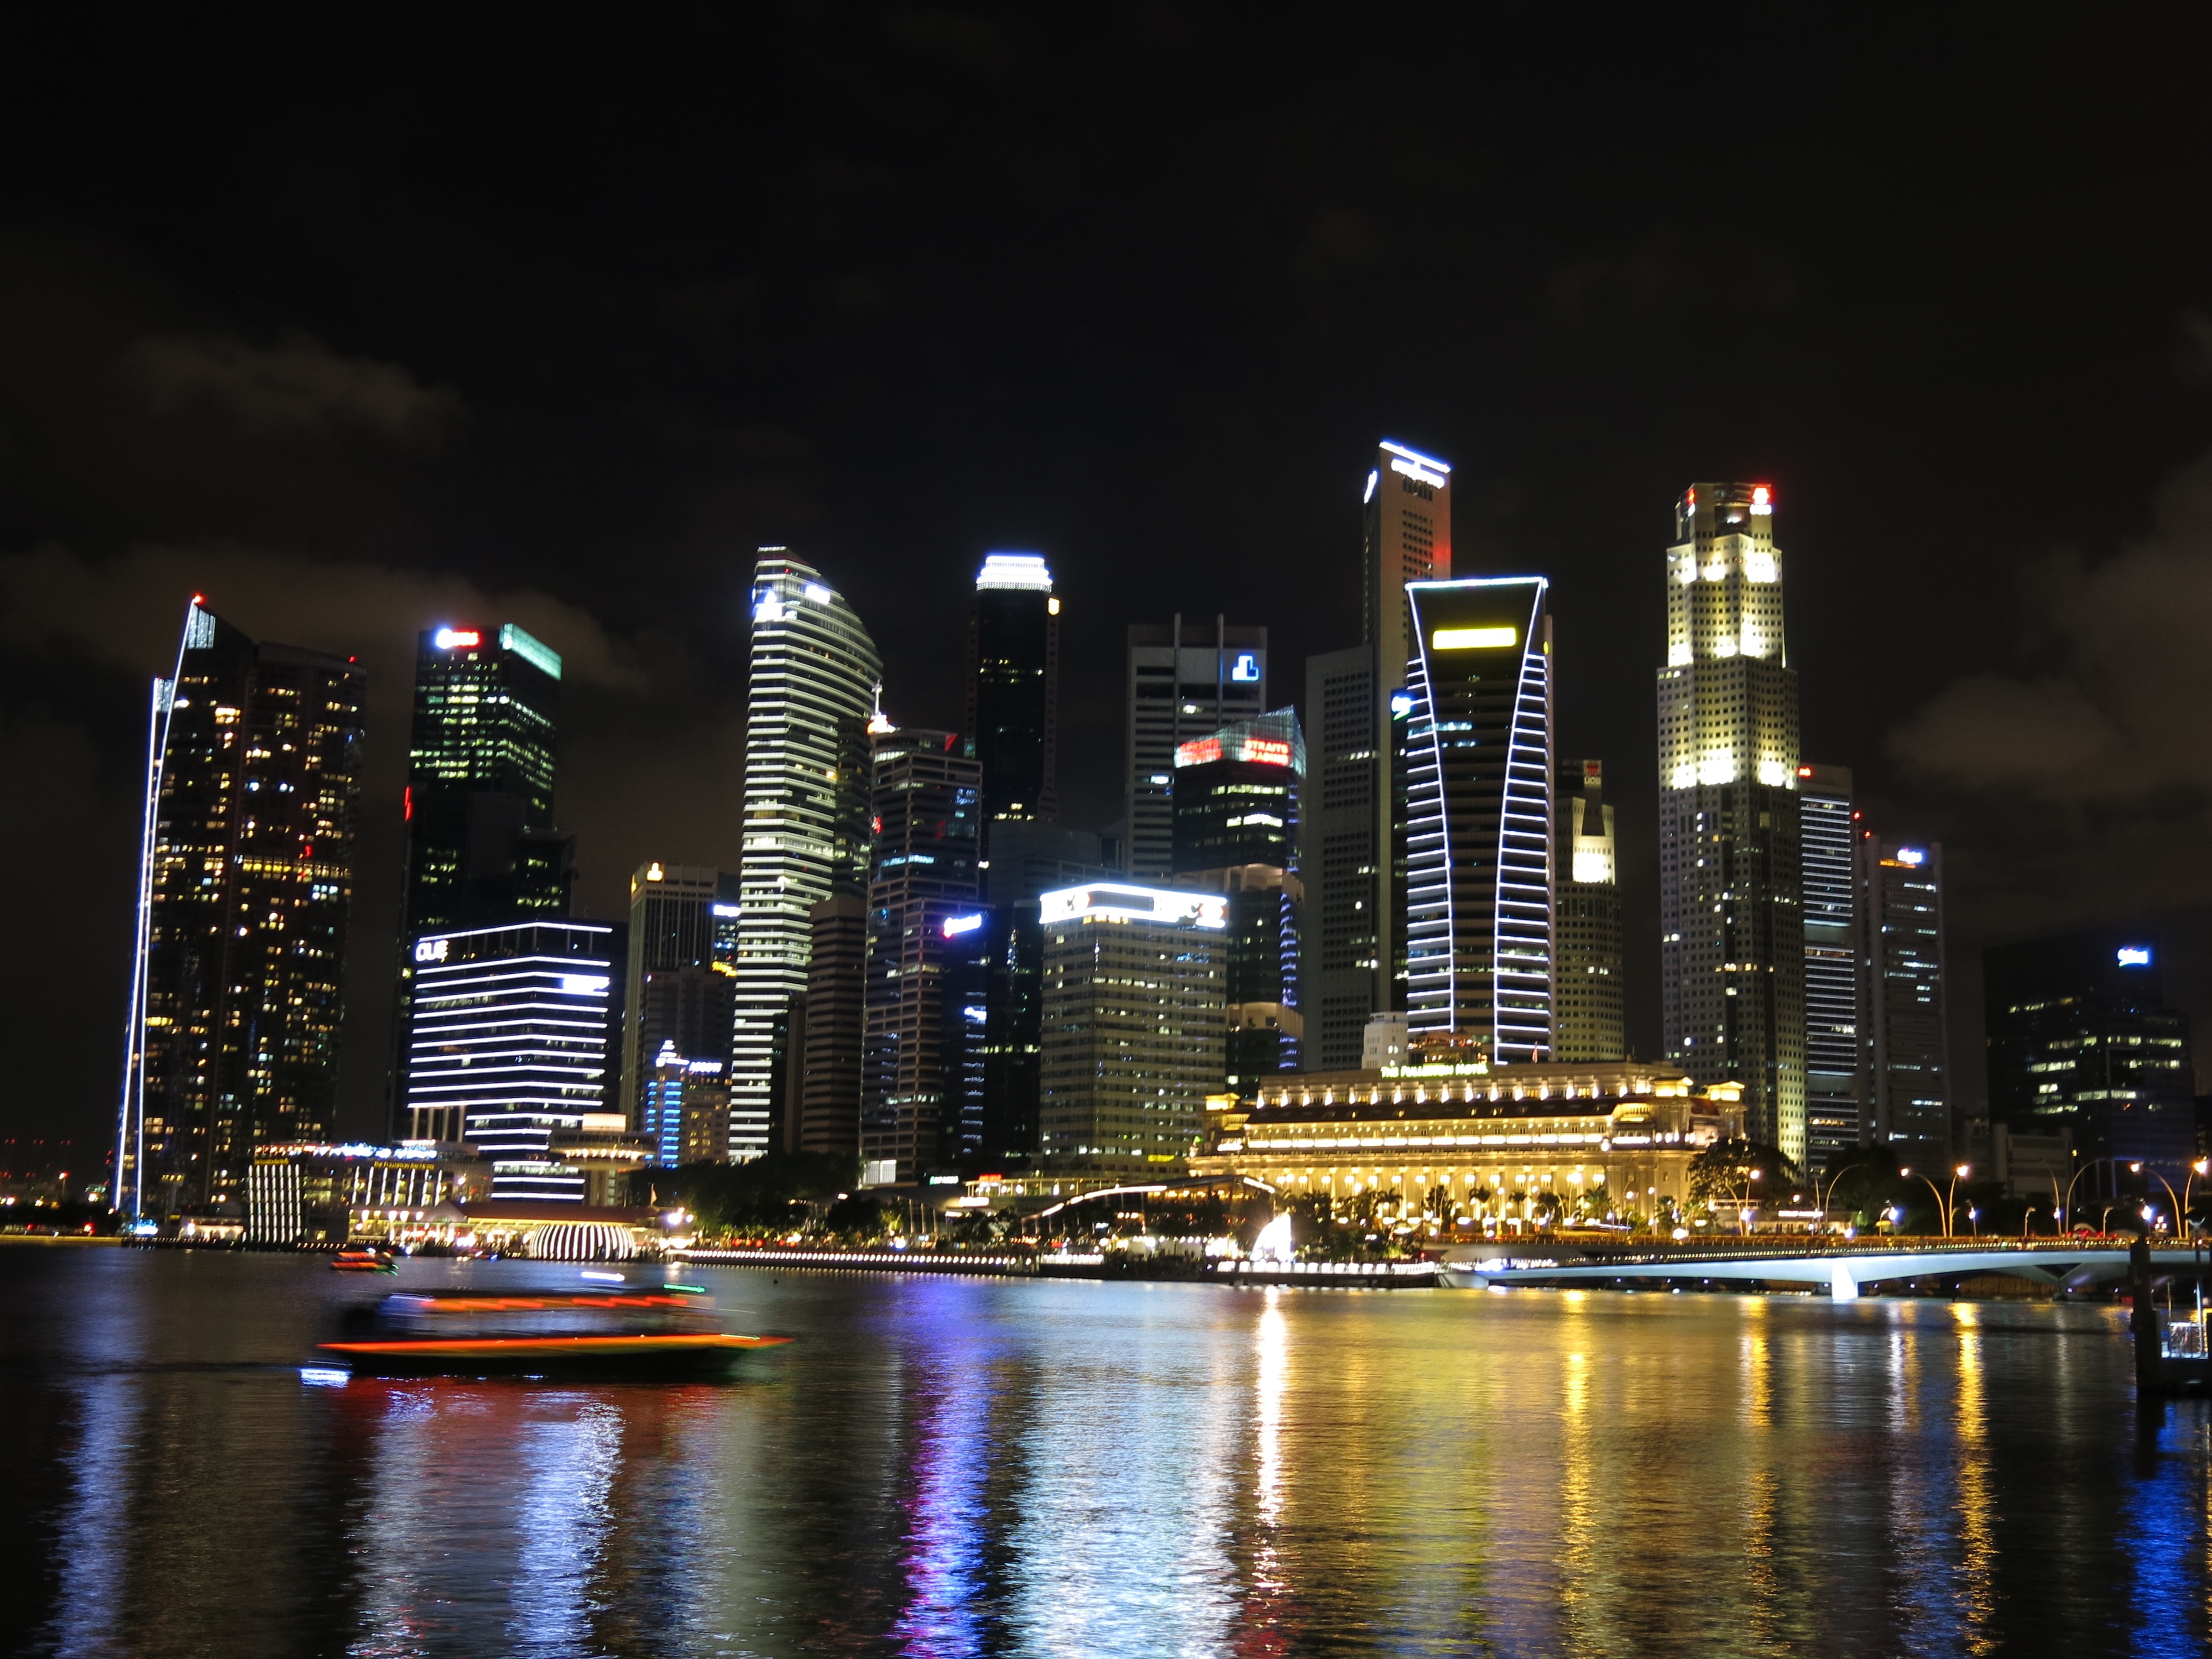
metropolitan area, skyline, reflection, night, cityscape, city, geographical feature, skyscraper, metropolis, urban area, landmark, human settlement, downtown, evening, dusk, tower block